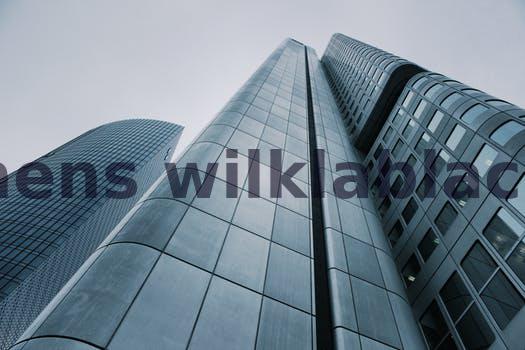
Label: Watermark